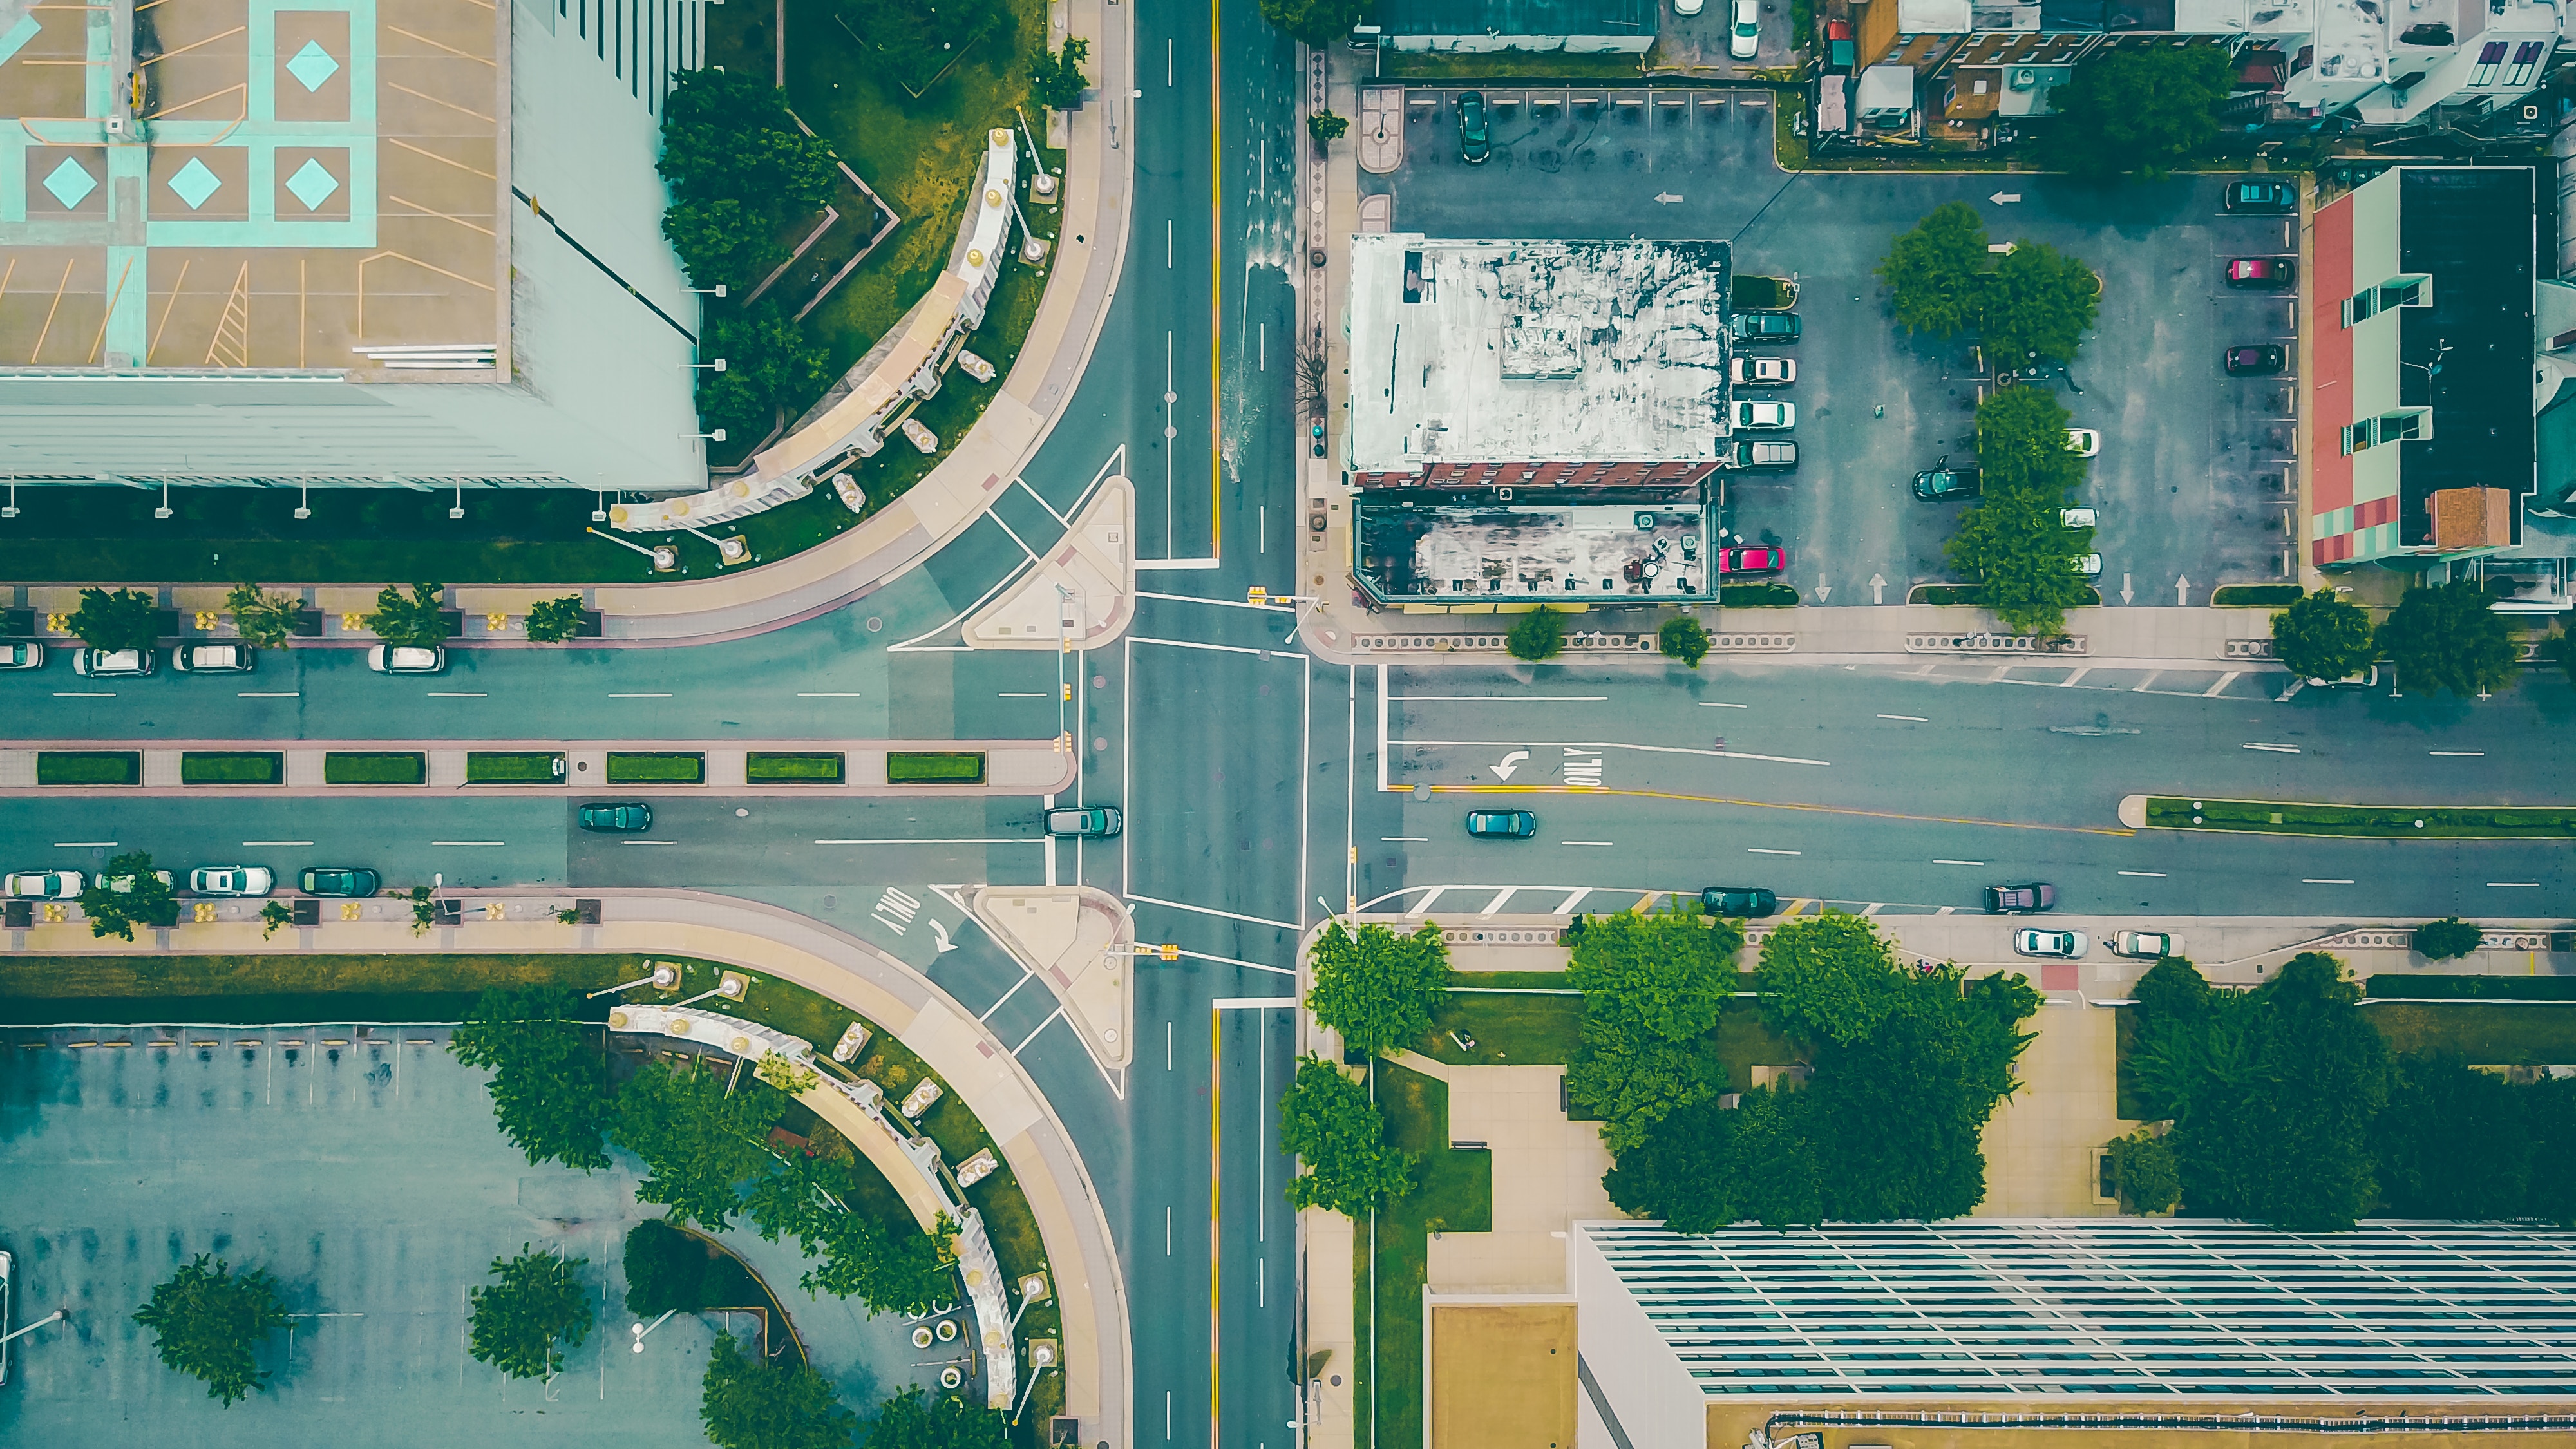
tree, architecture, building, city, suburb, metropolis, neighbourhood, bird's eye view, aerial photography, urban area, urban design, residential area, metropolitan area